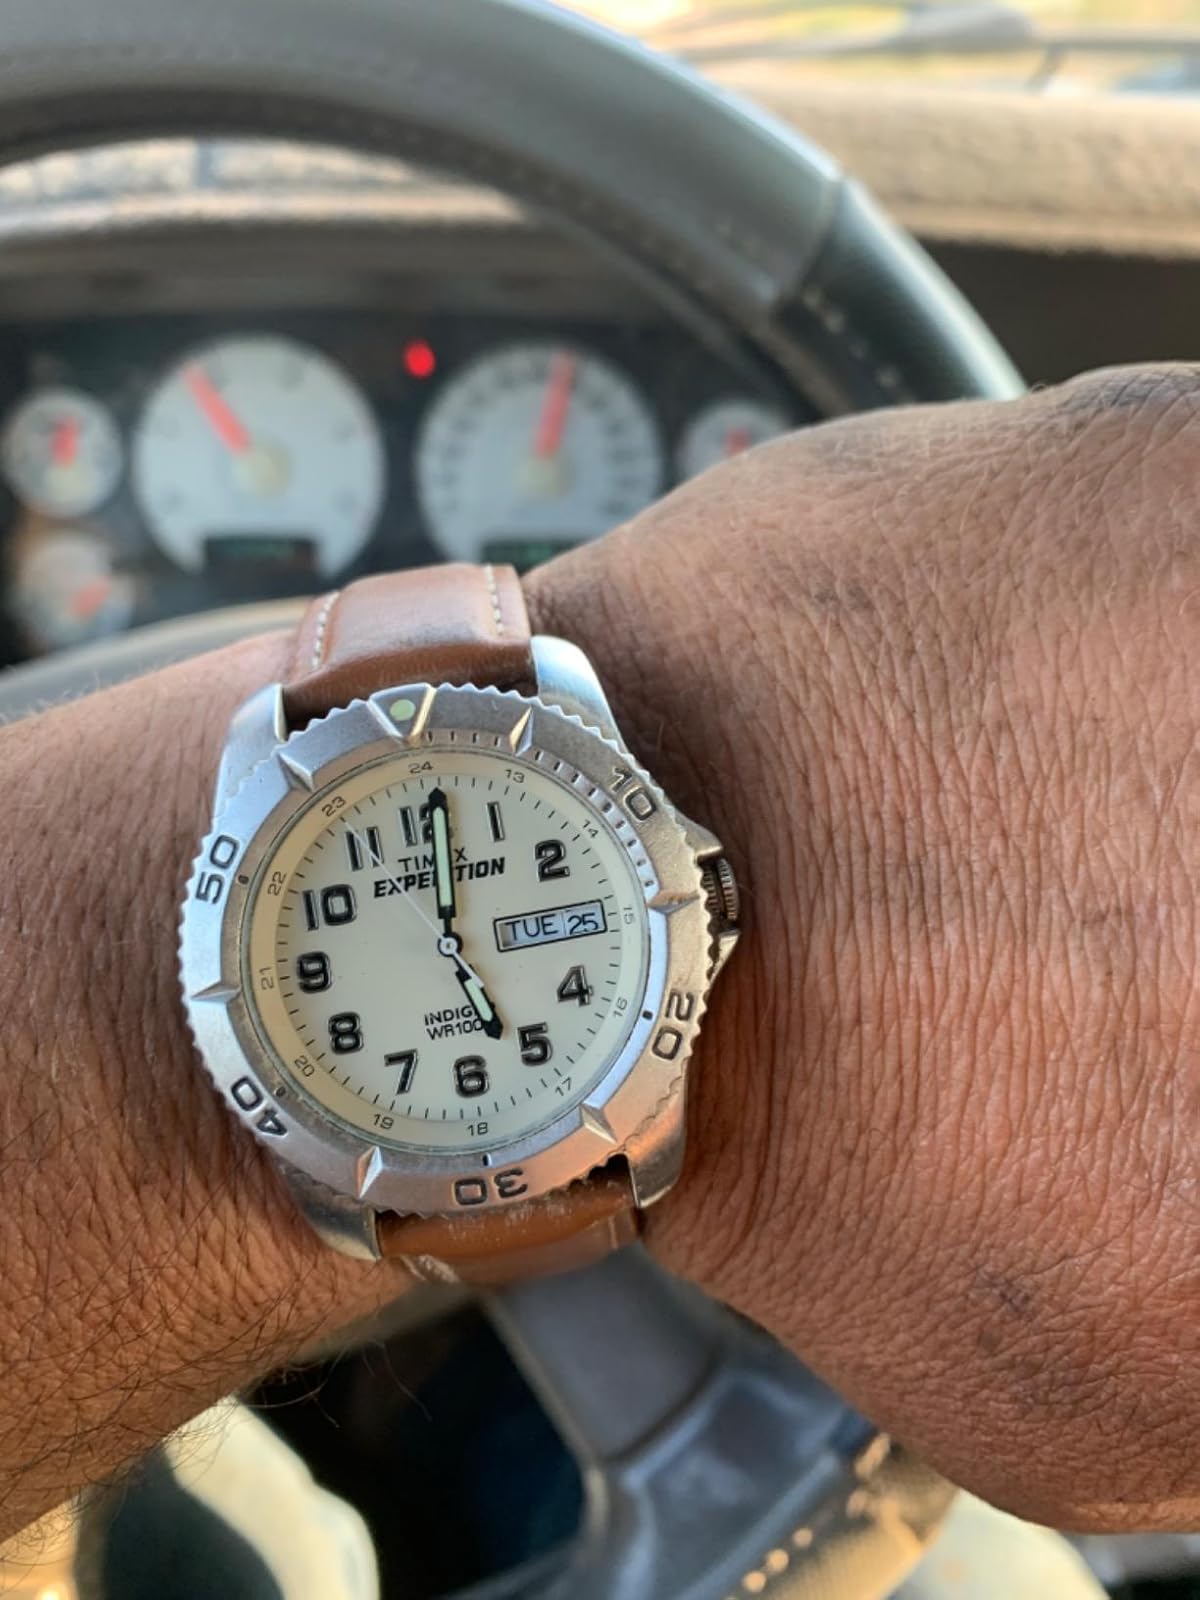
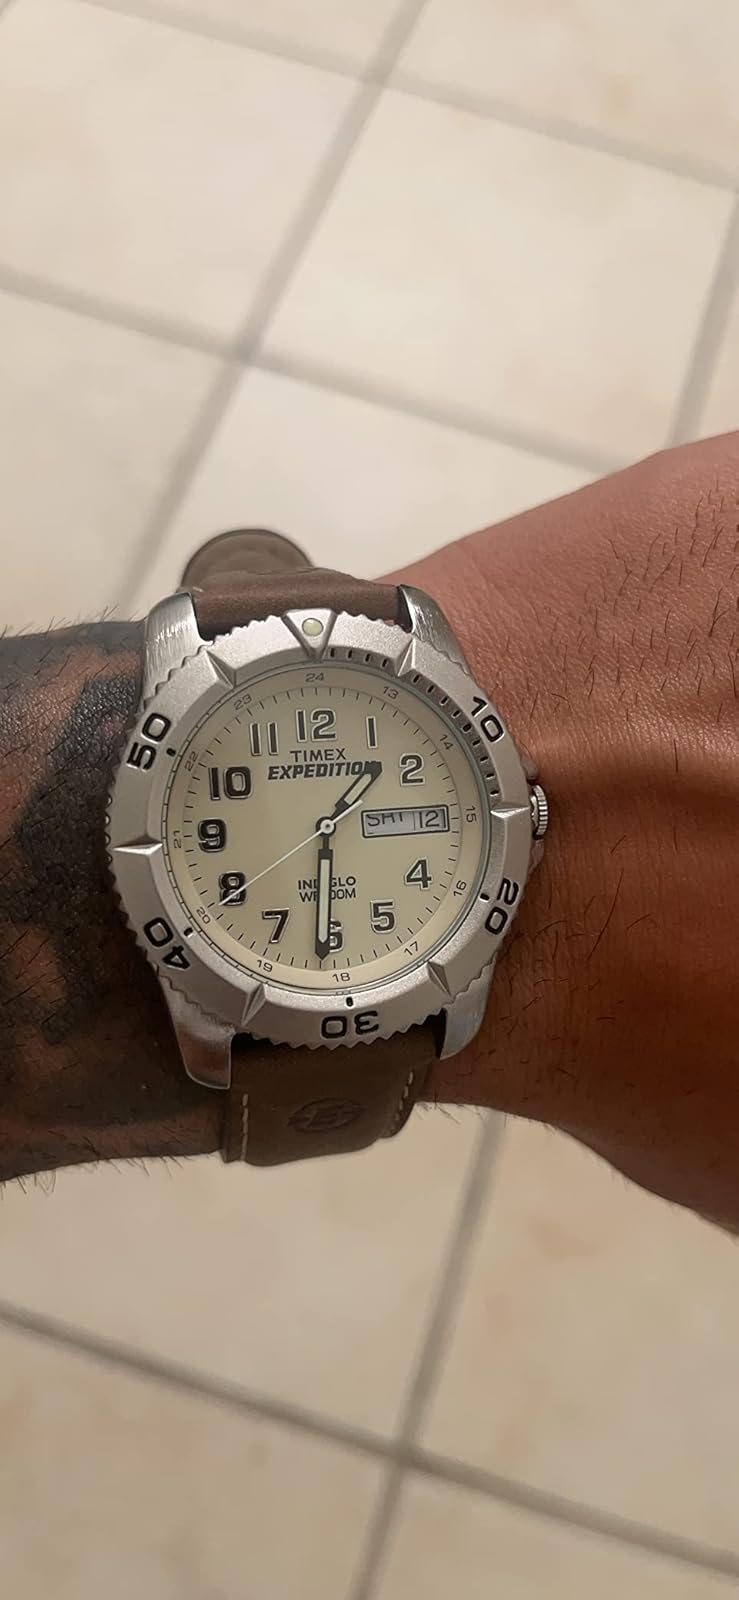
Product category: accessories_watch
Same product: yes